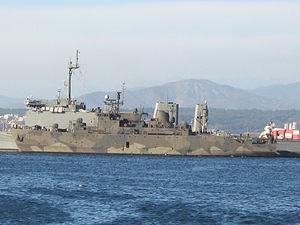
Santiago José Toribio Merino Castro était un amiral chilien, commandant en chef de la marine, l'un des coauteurs du coup d'État du 11 septembre 1973 contre Salvador Allende et président de la junte militaire de 1981 à 1990.